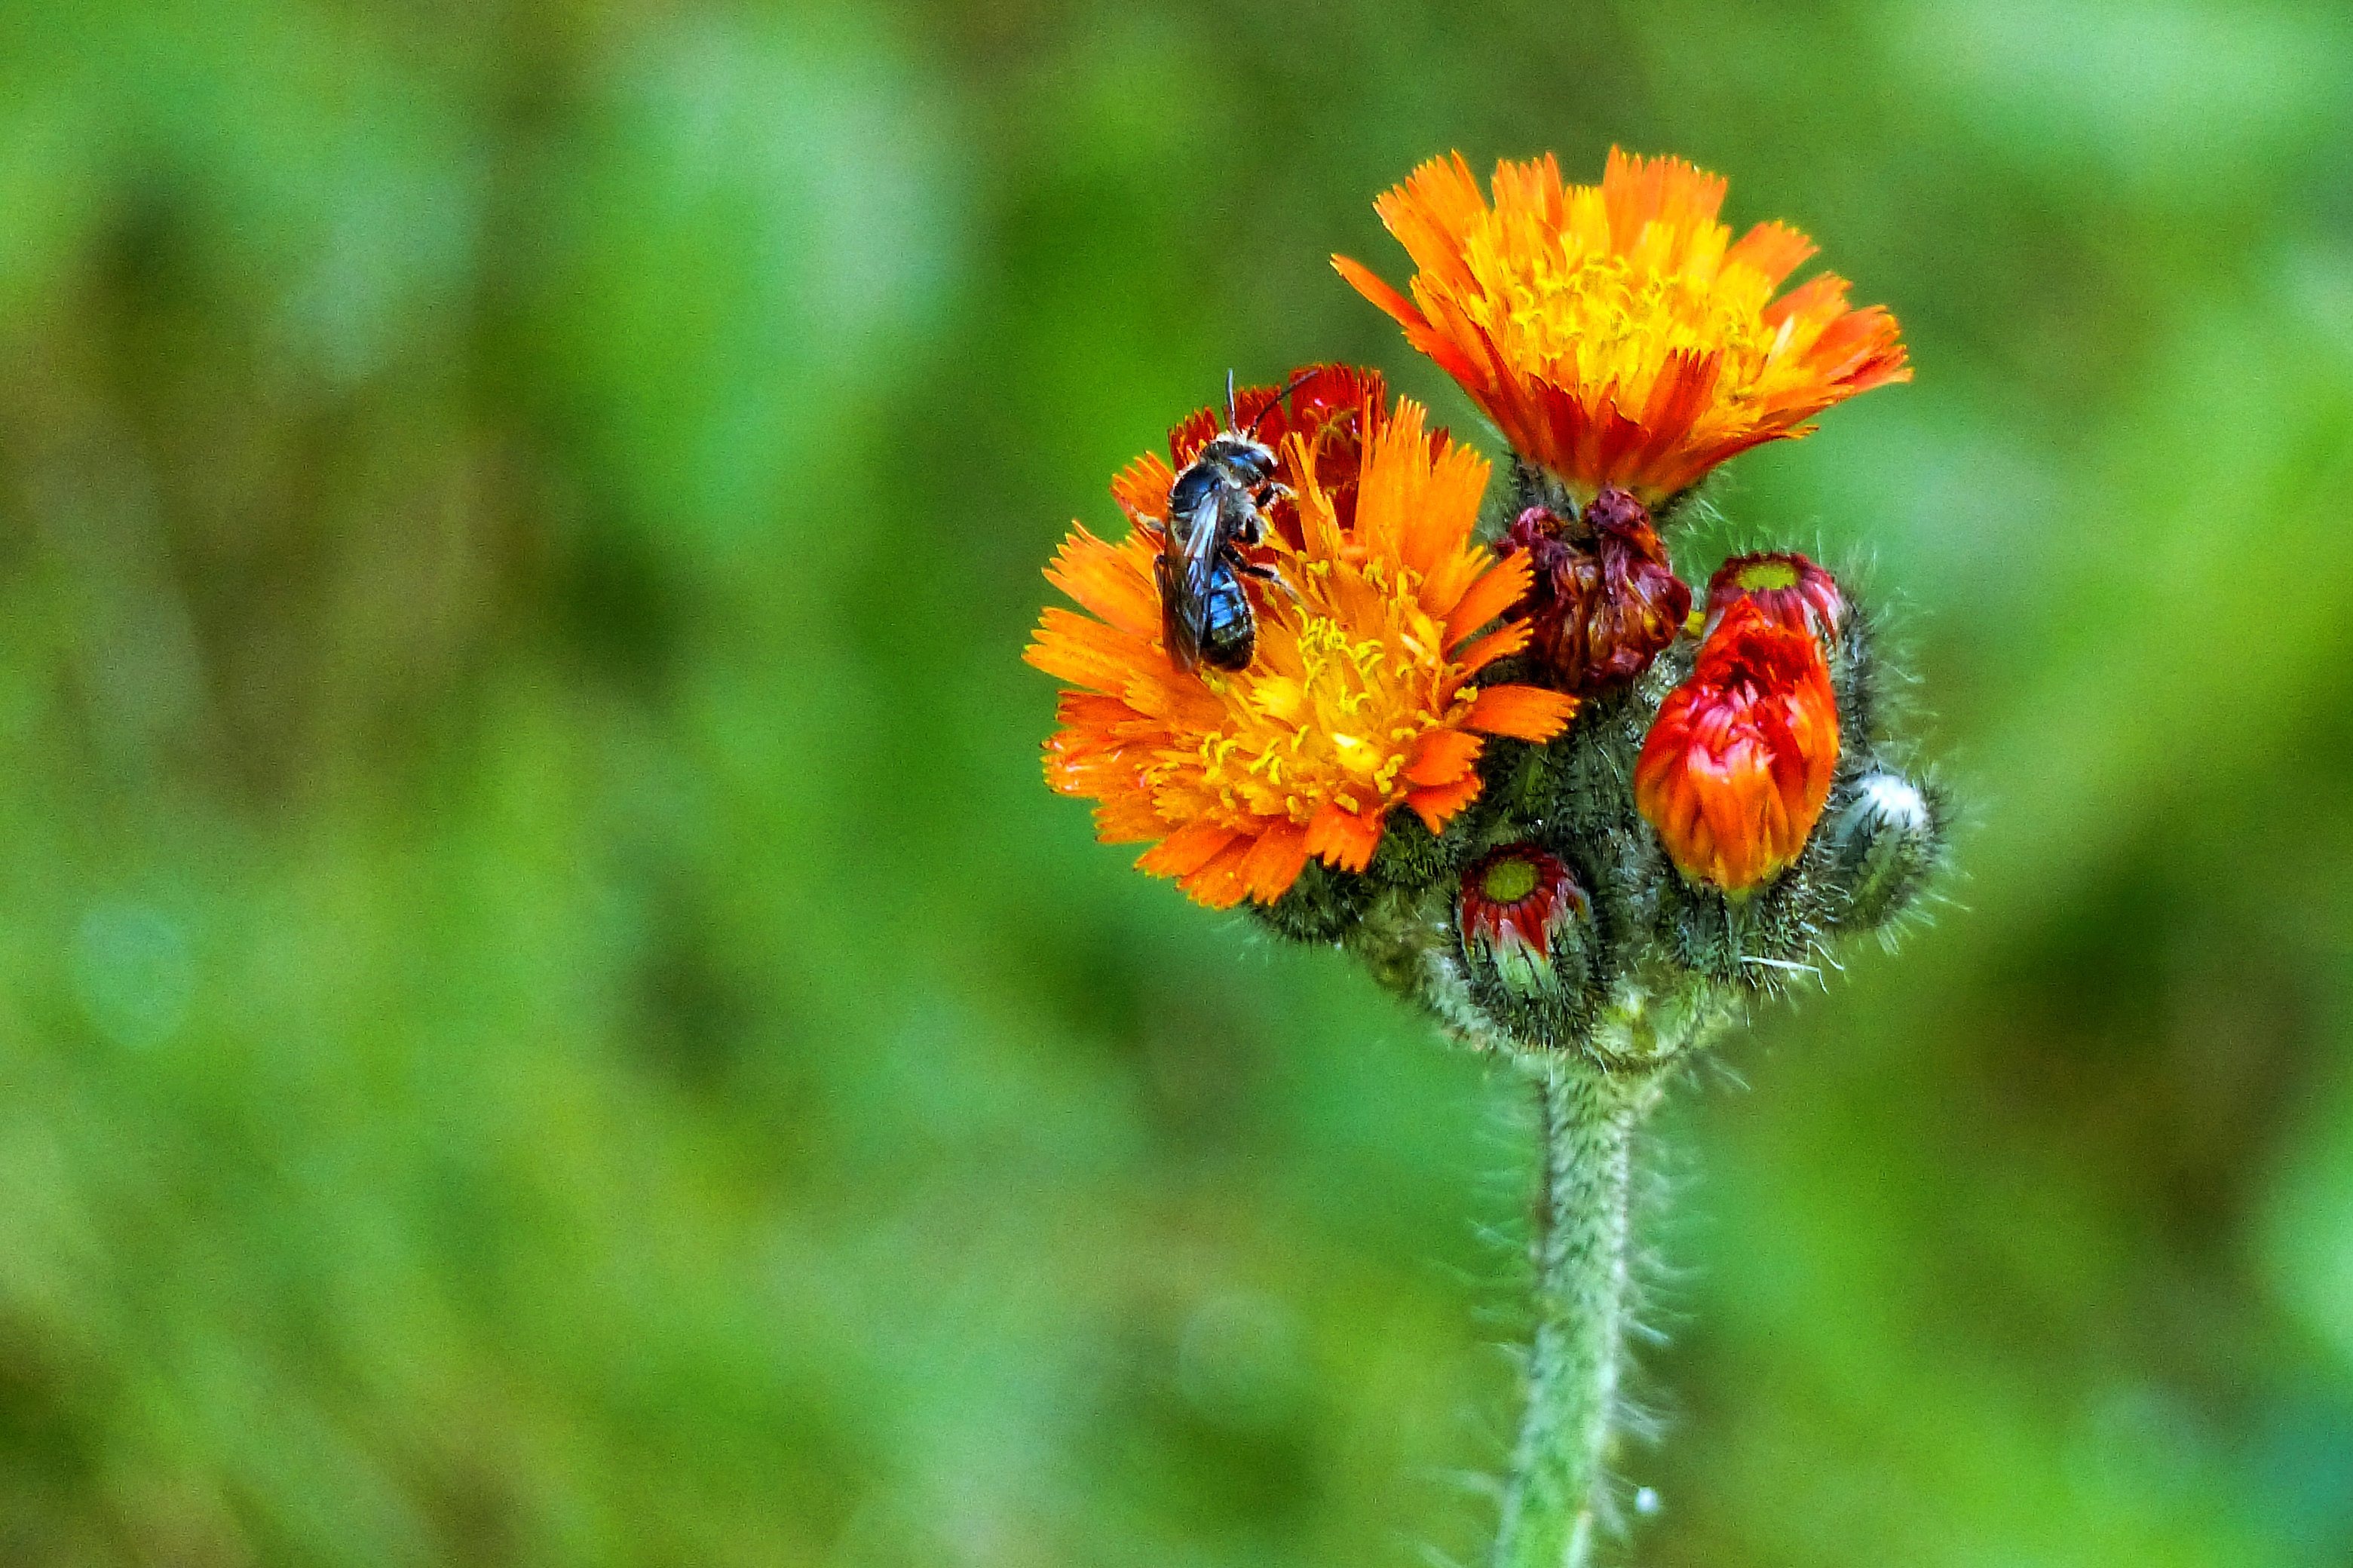
nature, plant, photography, meadow, prairie, flower, petal, orange, red, insect, botany, flora, fauna, wild flower, invertebrate, wildflower, close up, nectar, macro photography, flowering plant, daisy family, plant stem, land plant, hawk weed